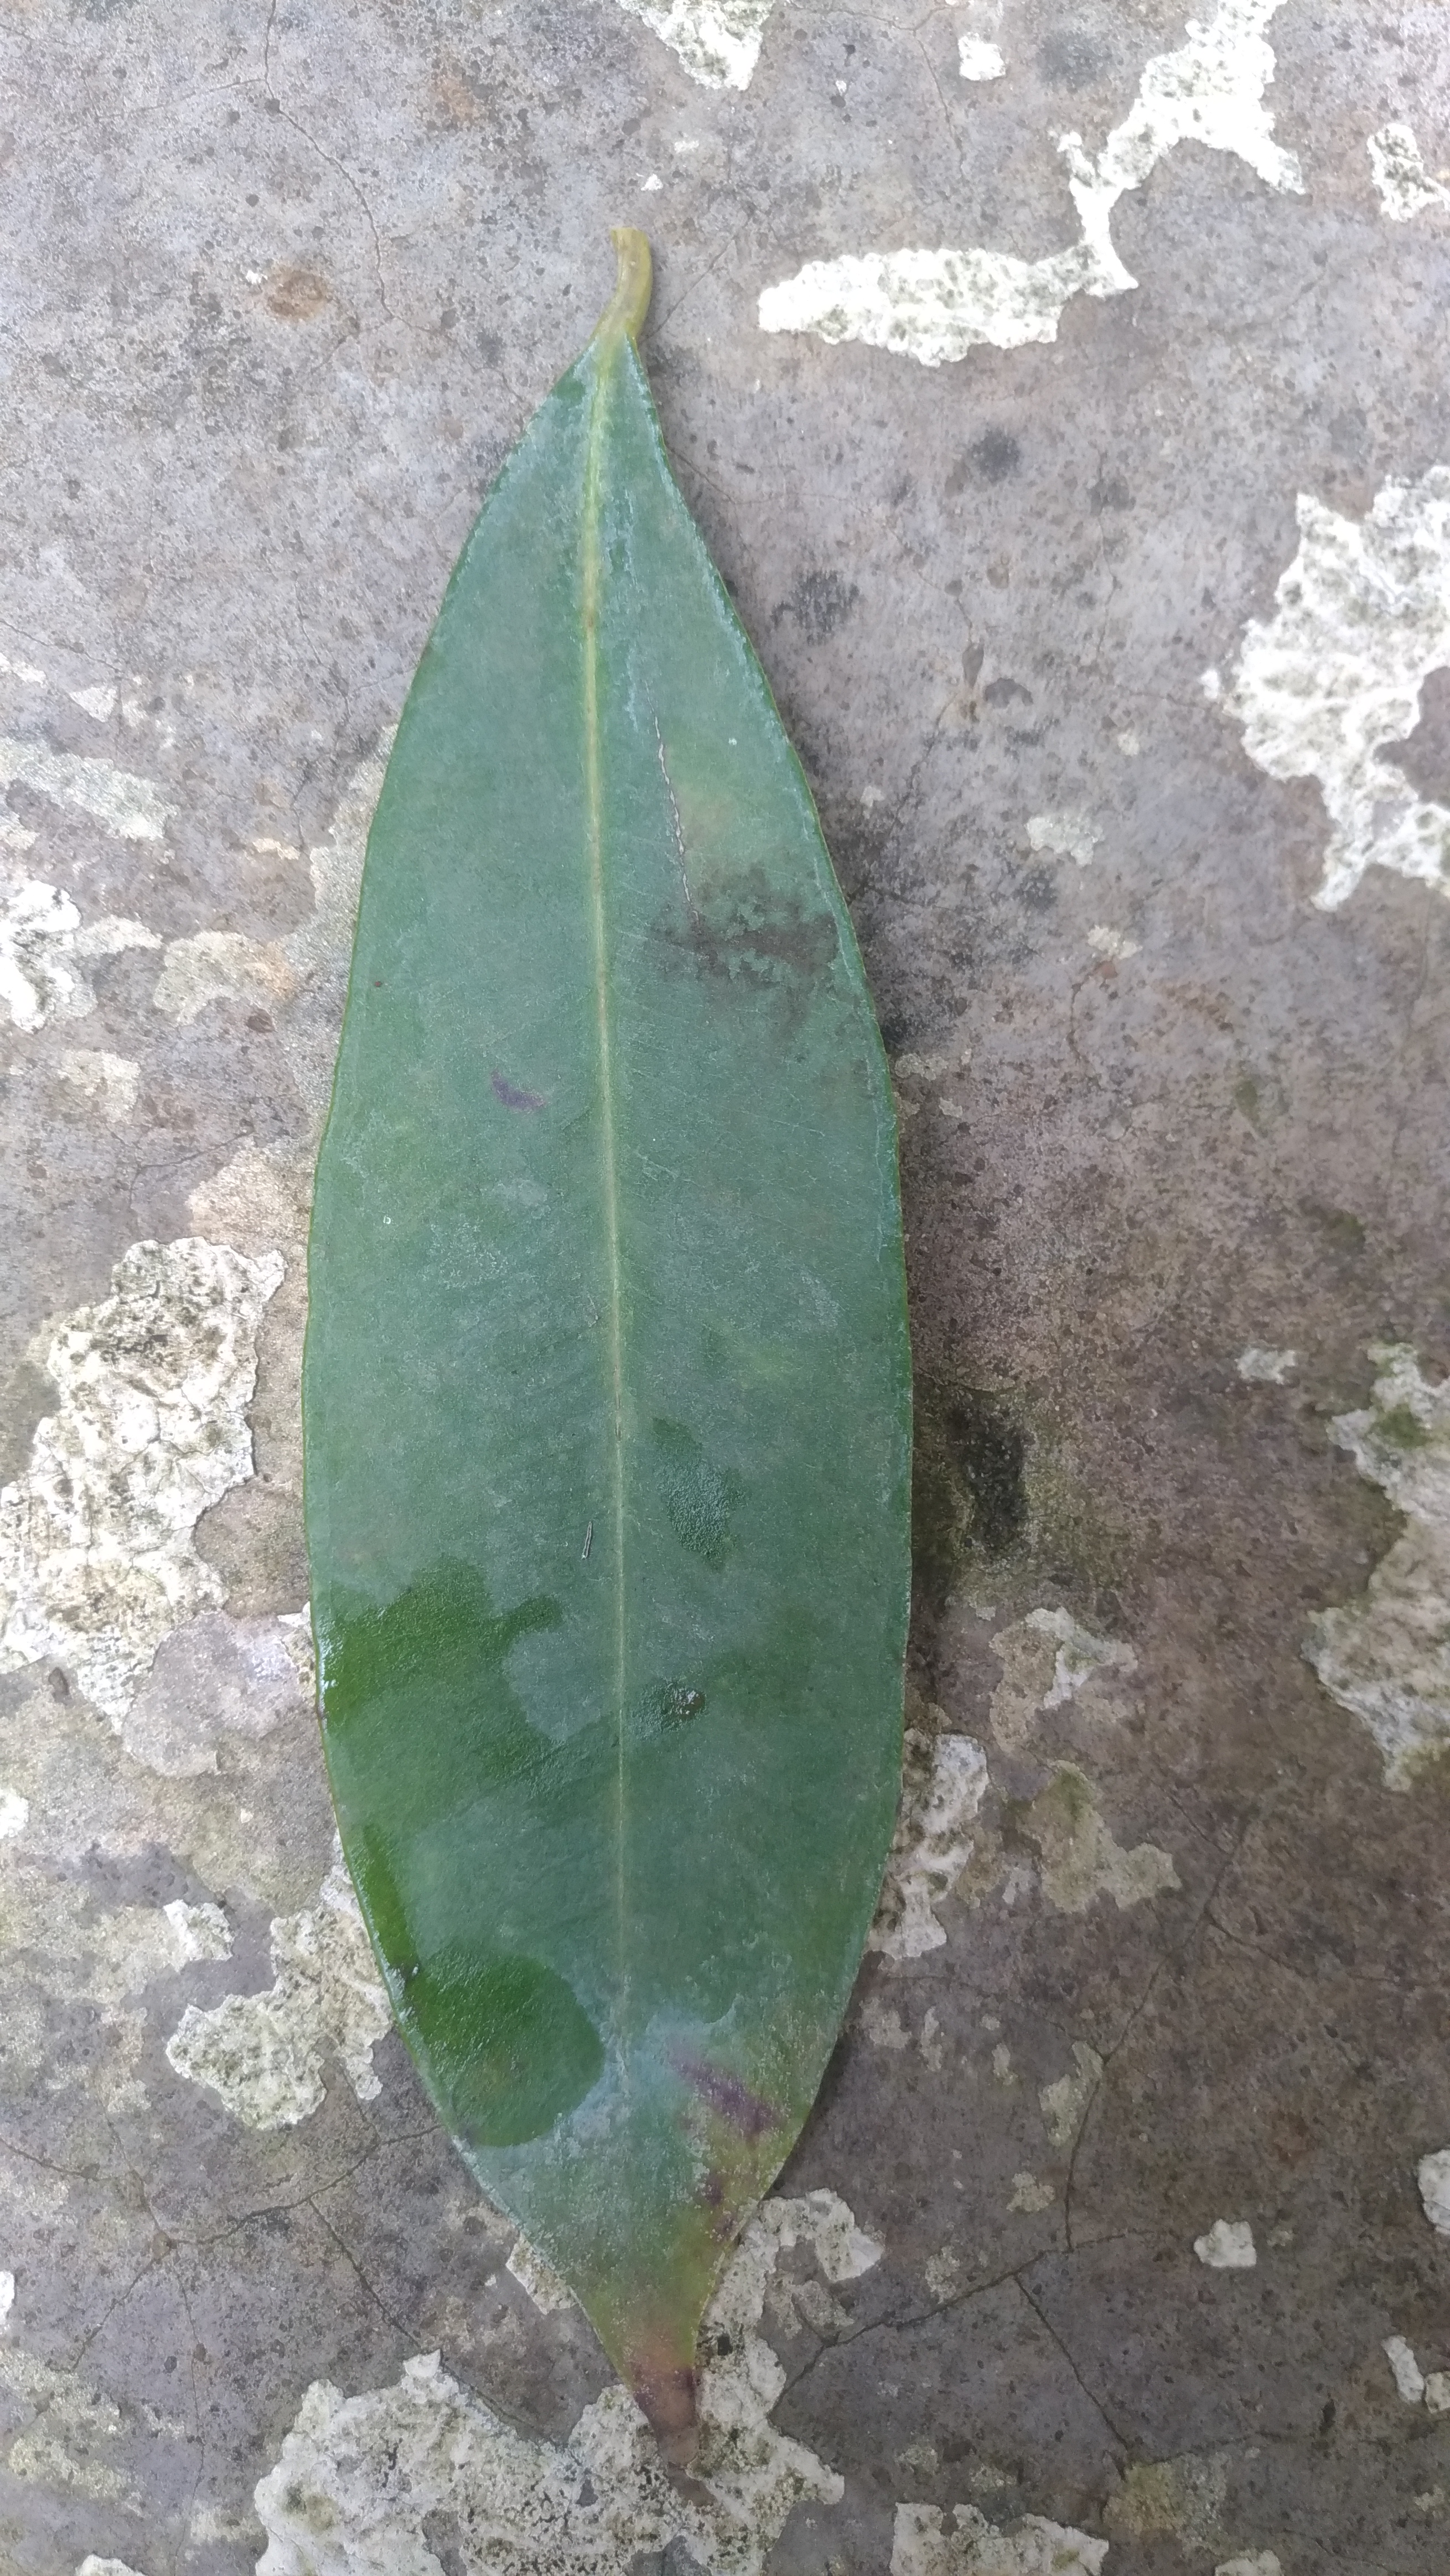
Plant: Nerale